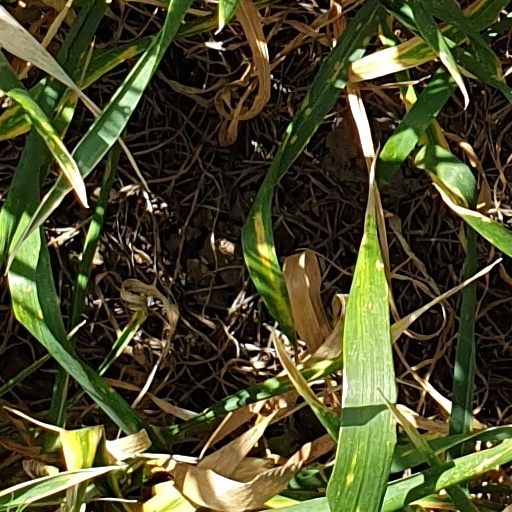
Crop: wheat